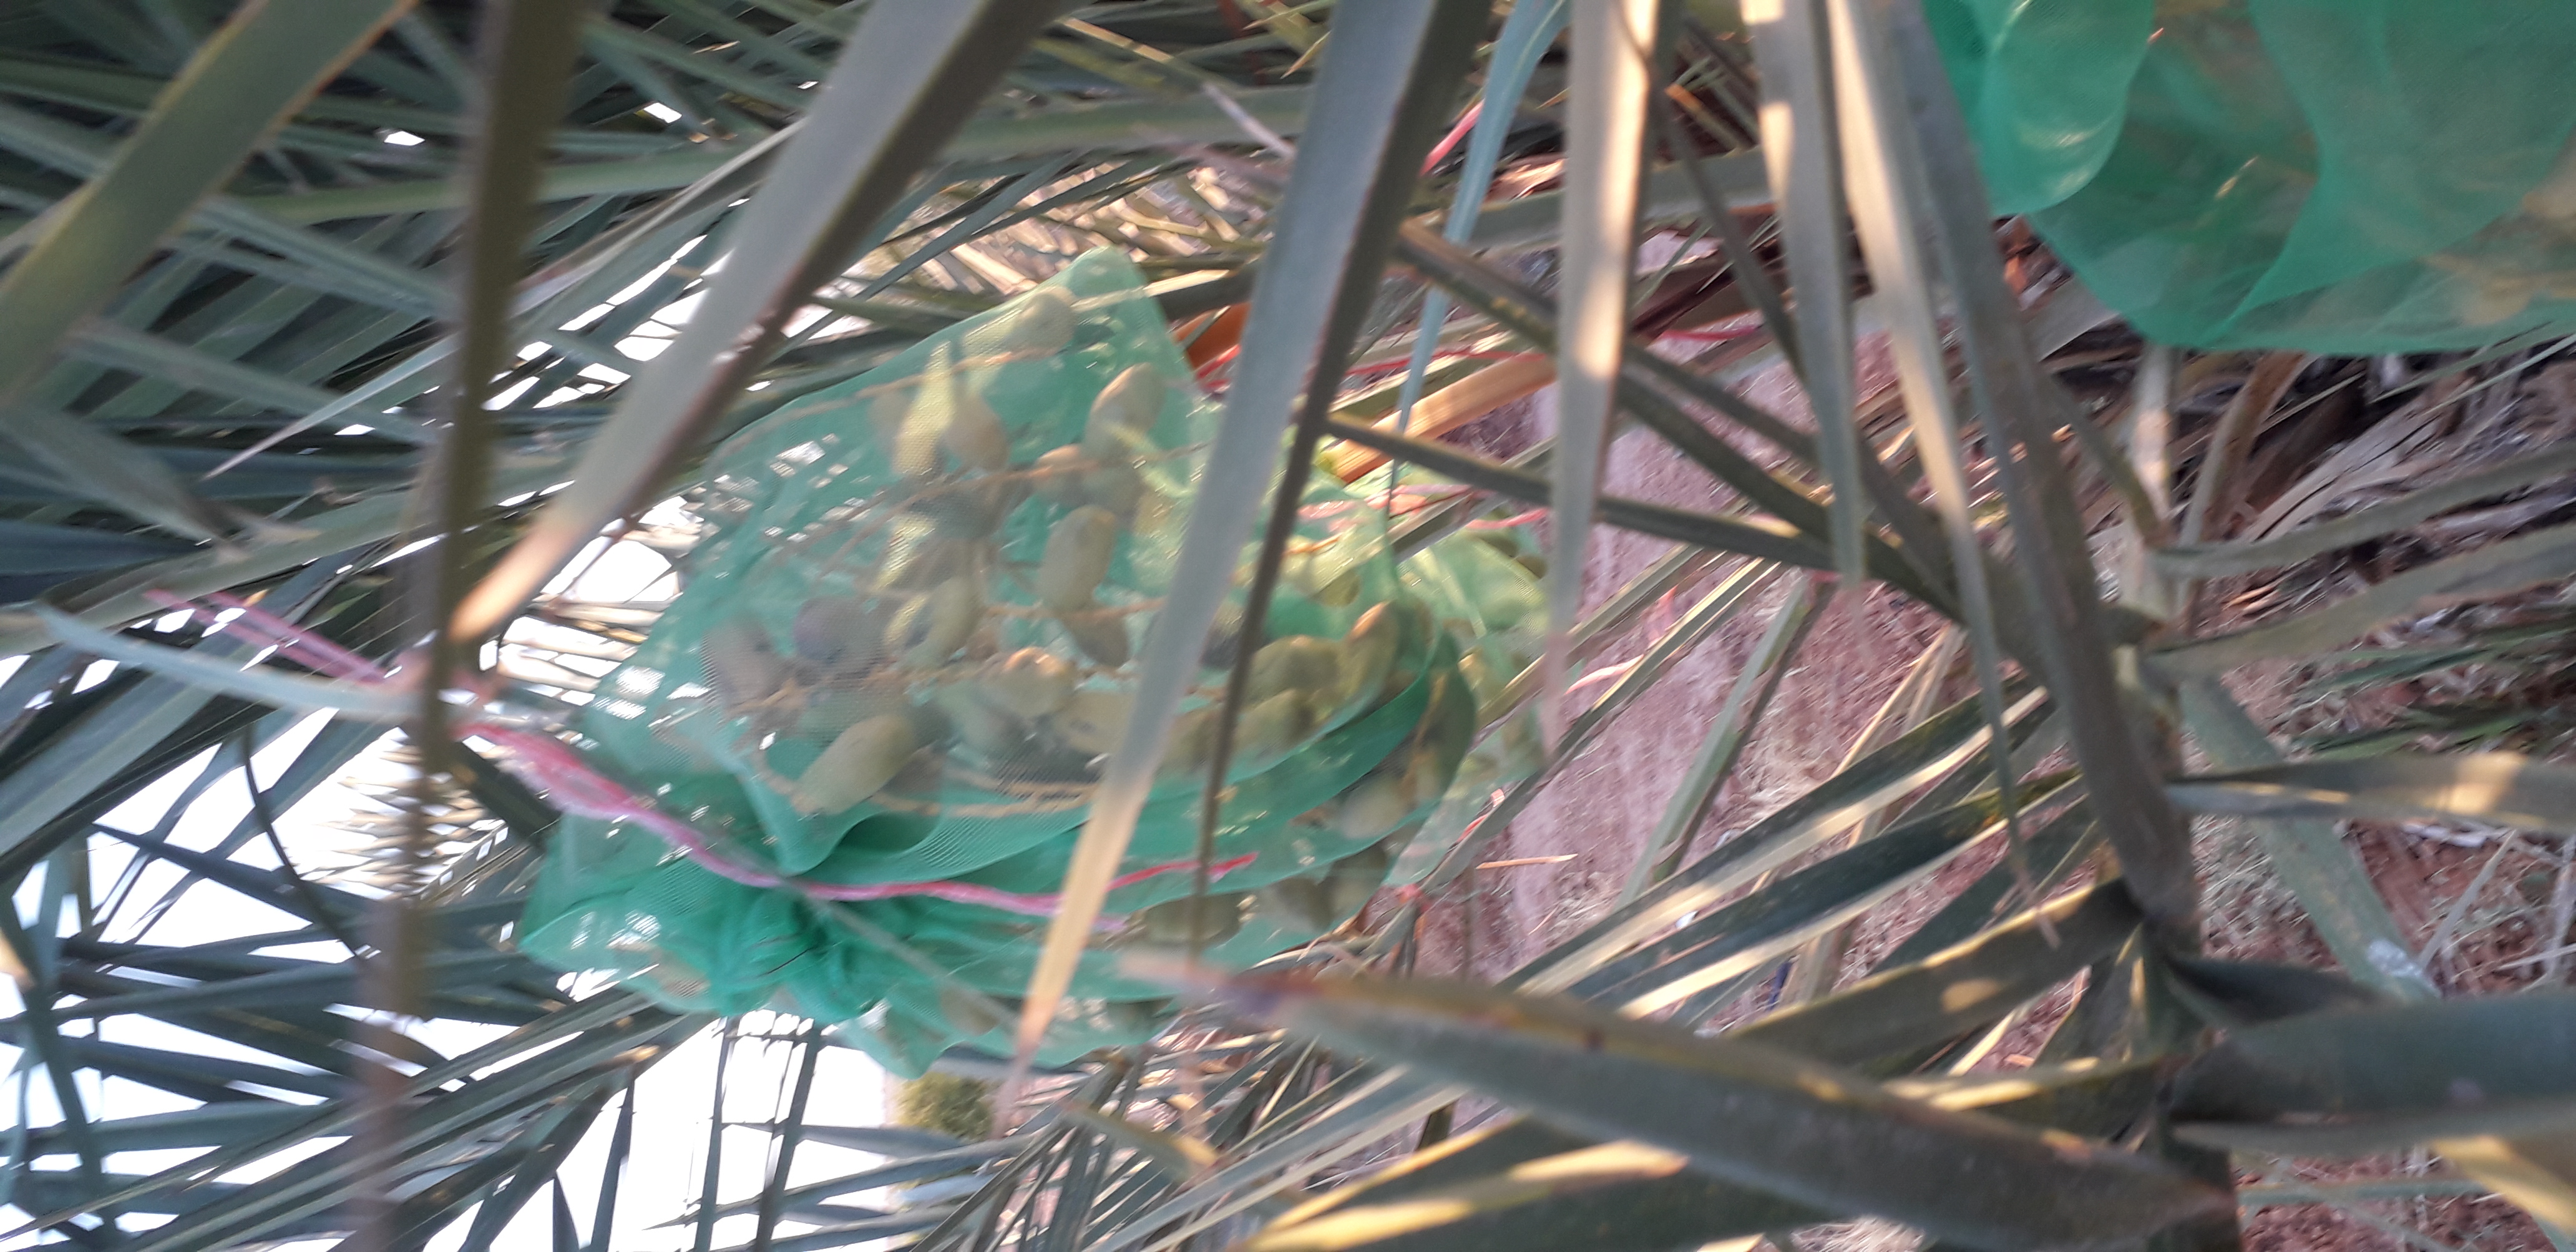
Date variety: Boumajhoul